George Howard, 9th Earl of Carlisle

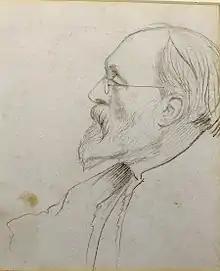
"Howard as sketched by Edward Burne-Jones (drawing in the Delaware Art Museum)."

George James Howard, 9th Earl of Carlisle (12 August 184316 April 1911), known as George Howard until 1889, was an English aristocrat, peer, politician, and painter. He was the last Earl of Carlisle to own Castle Howard.